1942 Auckland Rugby League season

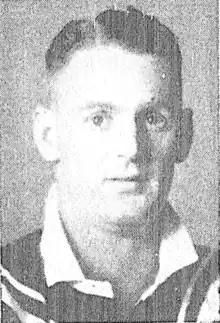

It was reported in mid January that Private Laurence Douglas Mills had been killed in the Western Desert campaign of North Africa on December 1, 1941. Mills was the son of Ephraim and Irene Winifrede Mills of Grey Lynn. He had been a Richmond schoolboy player and moved through the various grades until debuting for the senior side in 1938. He played for Richmond seniors from 1938 to 1940, scoring 26 tries. He also represented Auckland Pākehā in 1940, and was selected for the aborted New Zealand tour of England and Wales in 1939 at the age of just 20. He had been educated at Mount Albert Grammar School and departed with the Third Echelon. His only brother, Ray, had departed with an earlier draft. He was memorialised at El Alamein War Cemetery in Egypt.